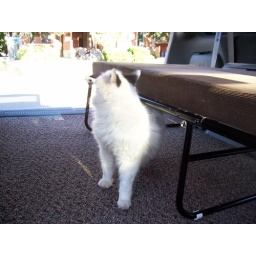
Eli the wonderkitty enjoying the new bed & carpet in the back of the van